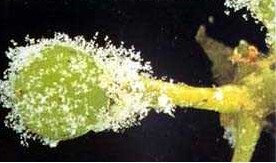
Plant: Grape
Disease: grape downy mildew